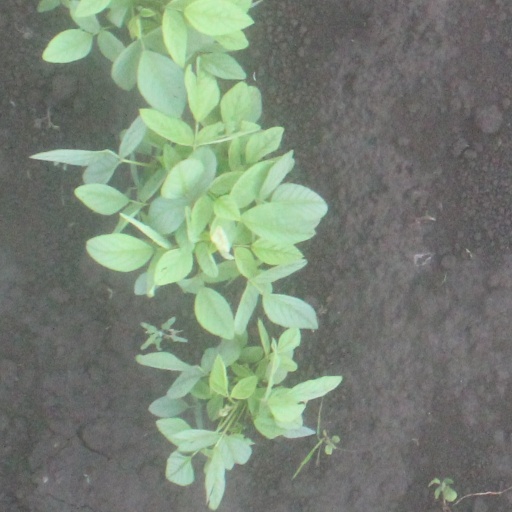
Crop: soybean